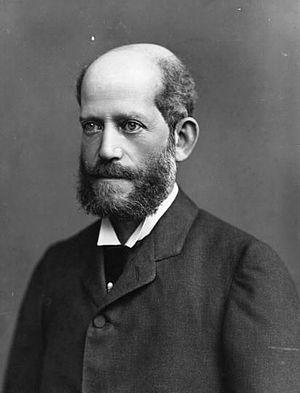
La circonscription d'Aylesbury est une circonscription parlementaire britannique située dans le Buckinghamshire. Depuis 2019, elle est représentée à la Chambre des communes du Parlement britannique par Rob Butler, du Parti conservateur.